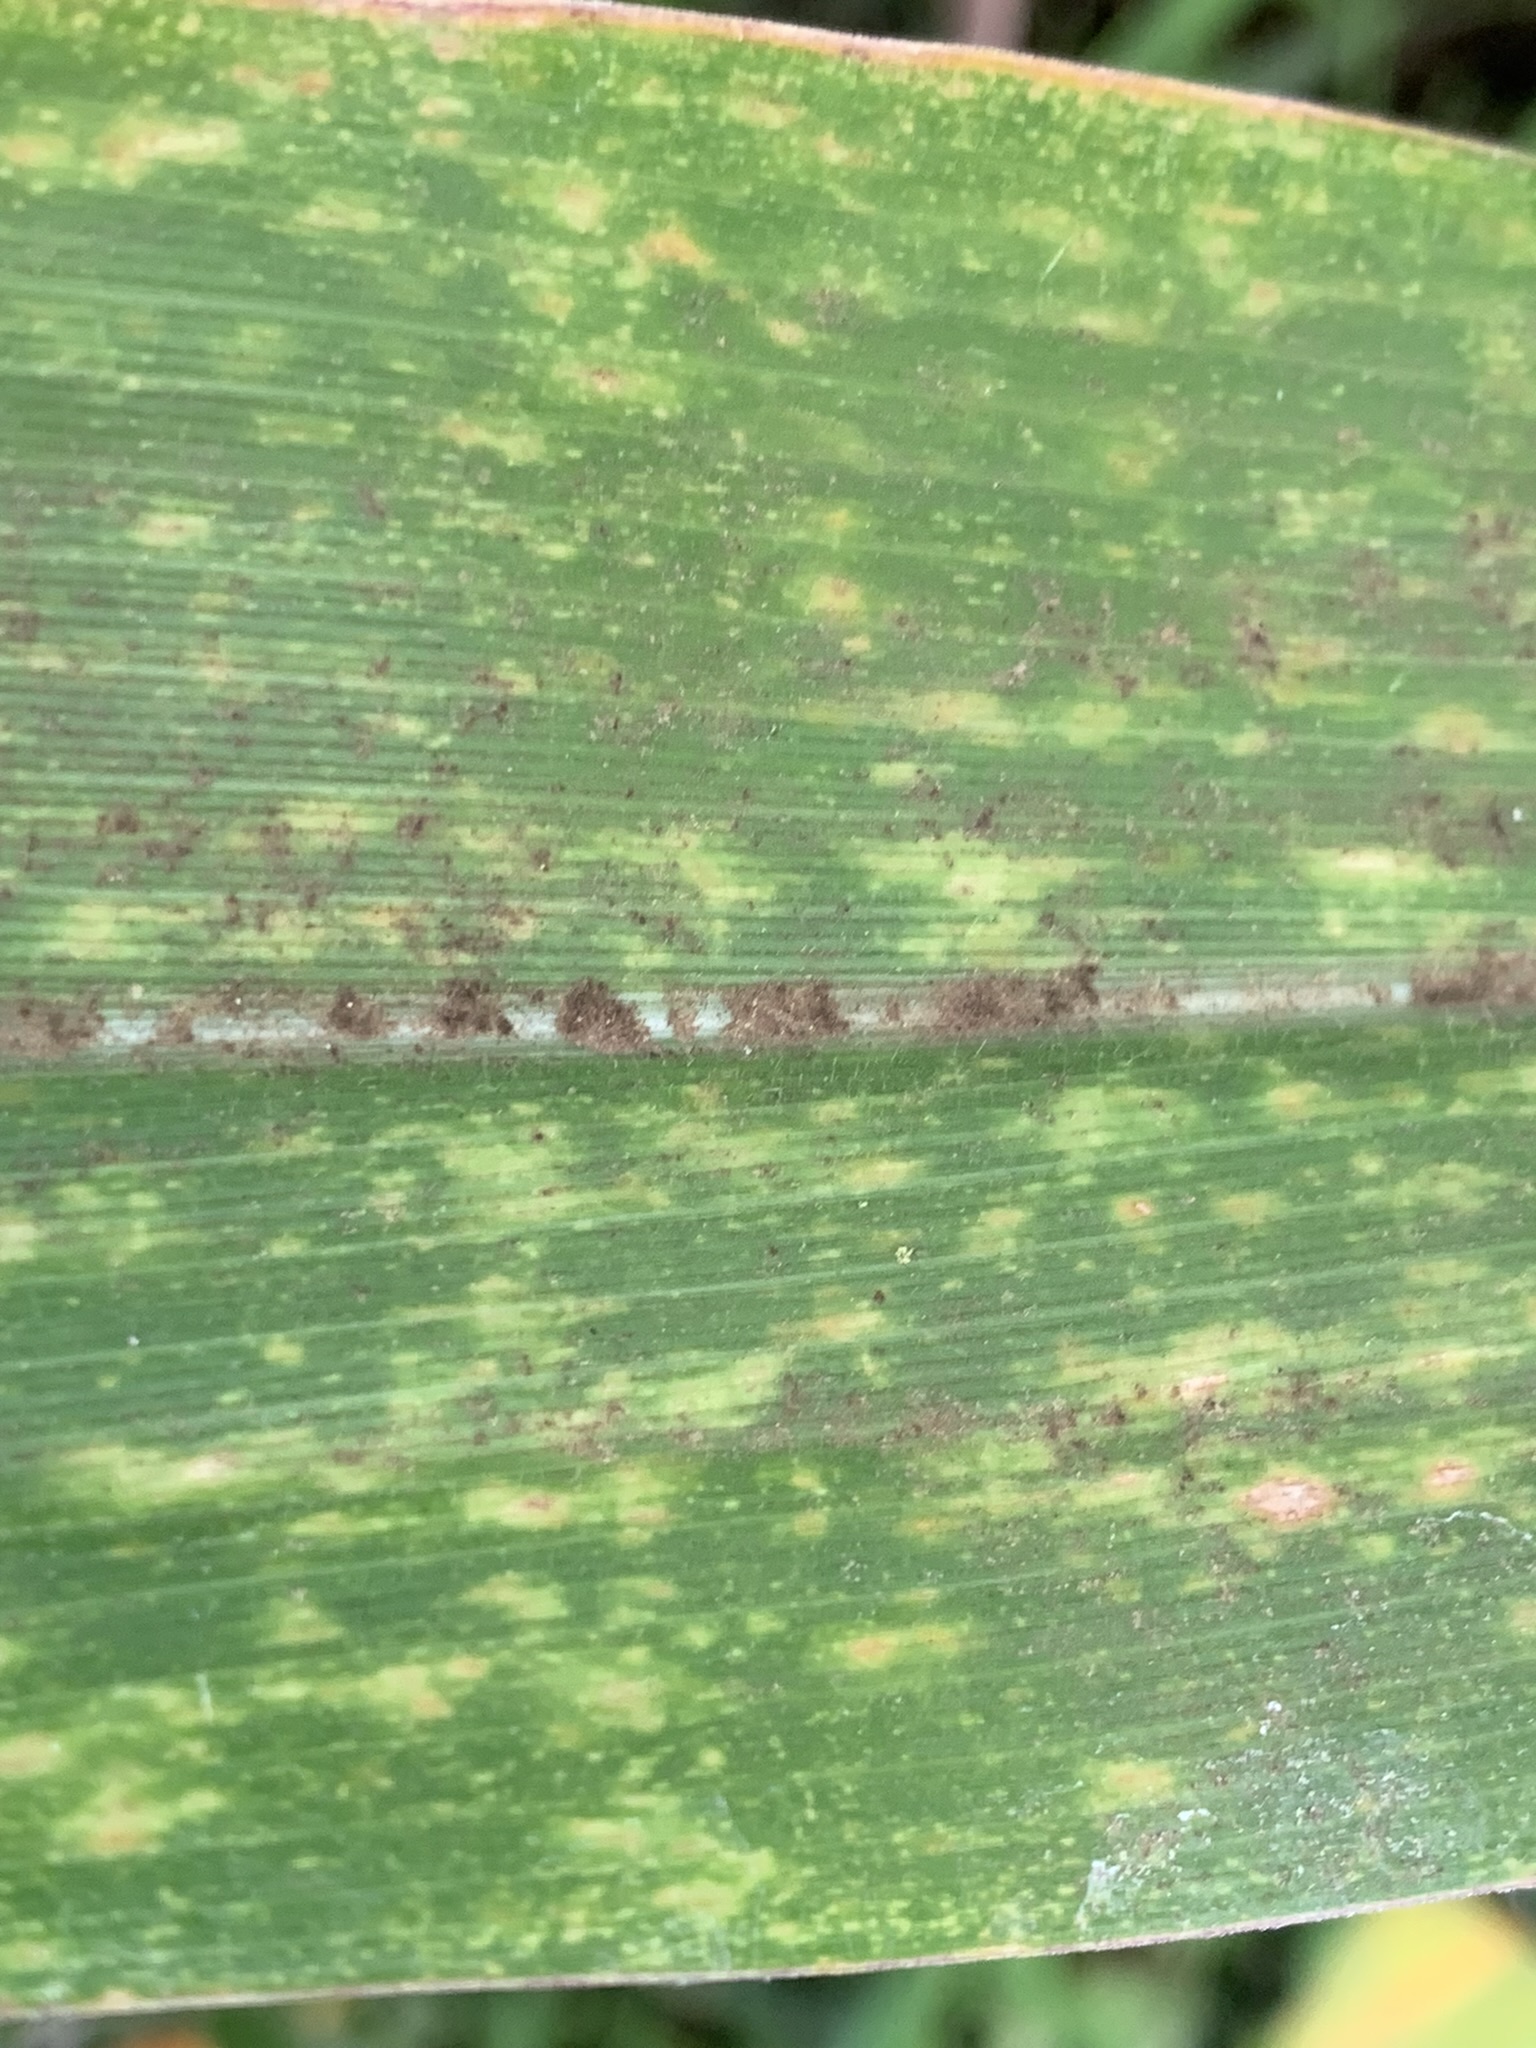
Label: MLN